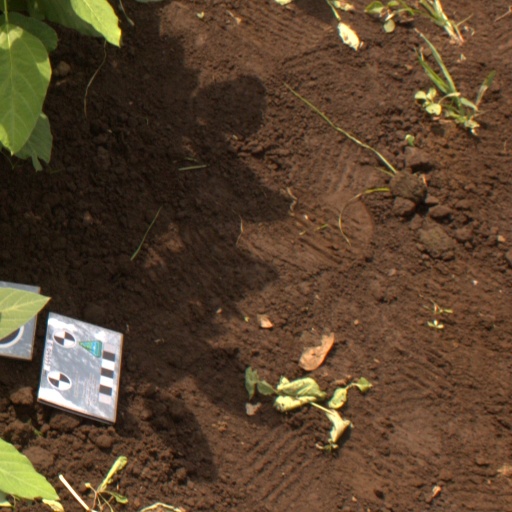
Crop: soybean